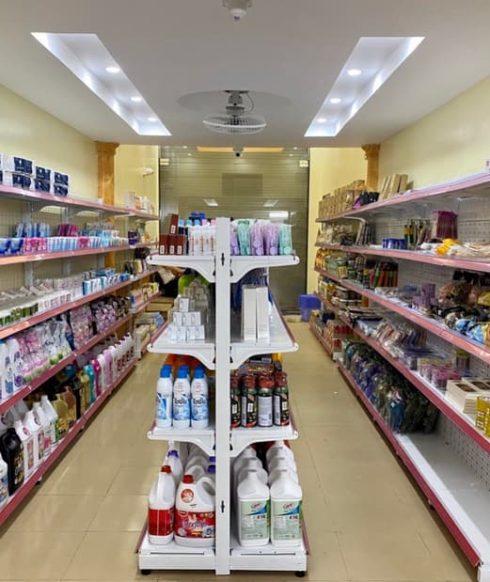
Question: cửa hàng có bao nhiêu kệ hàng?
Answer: cửa hàng có ba kệ hàng